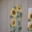
Label: sunflower